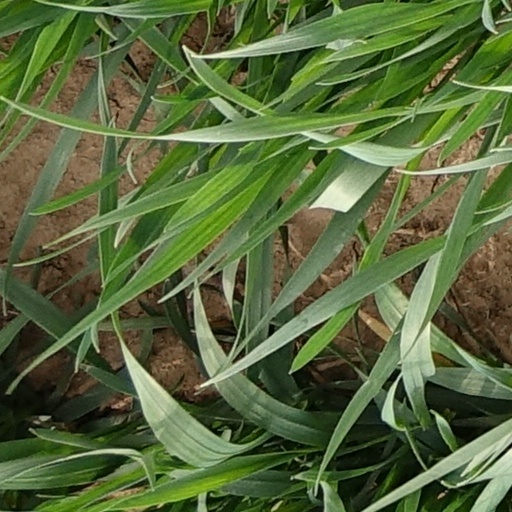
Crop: wheat